John Smith (banker)

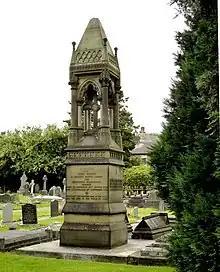
Smith's grave monument

During the last two years of his life, Smith suffered "a repetition of severe attacks" of illness, and spent much time at home in Belvedere. His health gave "great anxiety" to his family and friends. He had a "strong constitution" and would occasionally rally, but following his long illness, Smith died at Harrogate on 23 September 1866.